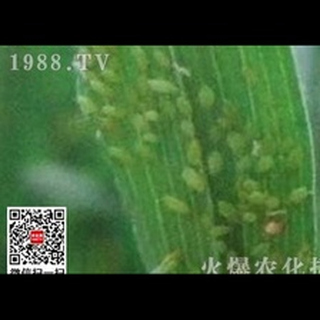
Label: wheat_aphid